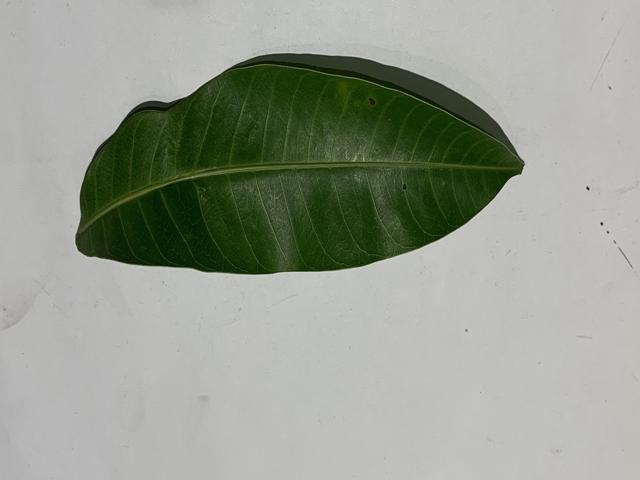
Mango leaf variety: Fazli